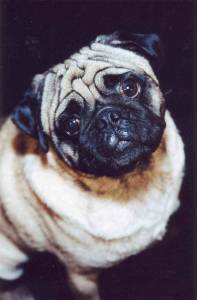
Animal: dog
Breed: pug